Honda Motorcycle and Scooter India

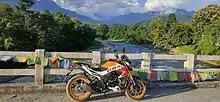
Honda Hornet 2.0

HMSI got ISO 14001 certification in December 2002. HMSI plans to use the PDCA cycle for its environmental management system.